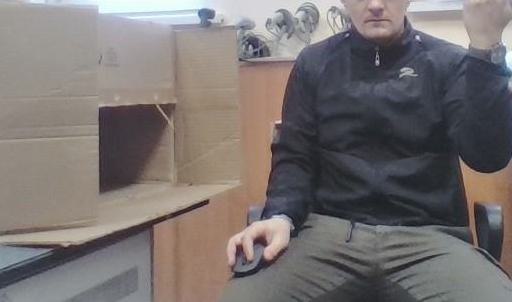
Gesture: no_gesture